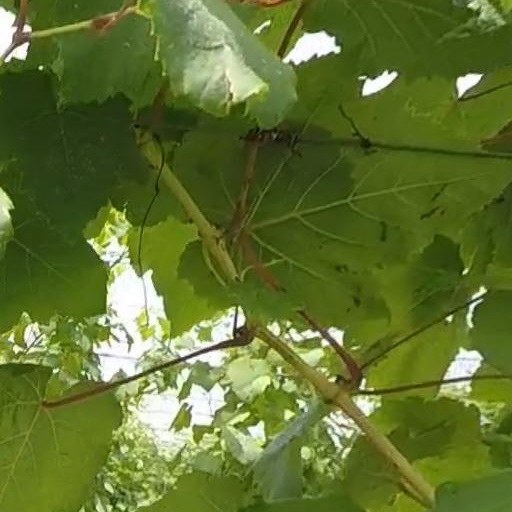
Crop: grape